Every Day's a Holiday (song)

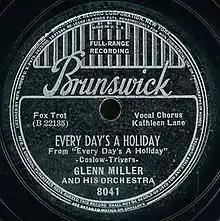
1938 release as a Brunswick 78, 8041.

"Every Day's a Holiday" is a song written by Sam Coslow and Barry Trivers. The song was recorded by Glenn Miller and His Orchestra on Brunswick Records in 1938.